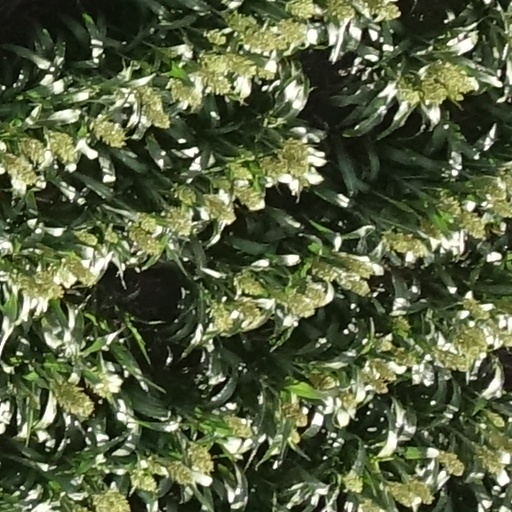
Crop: sorghum